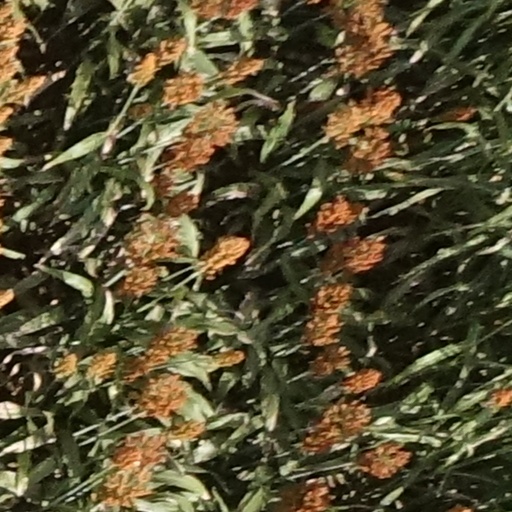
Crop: sorghum